2005 New Zealand general election

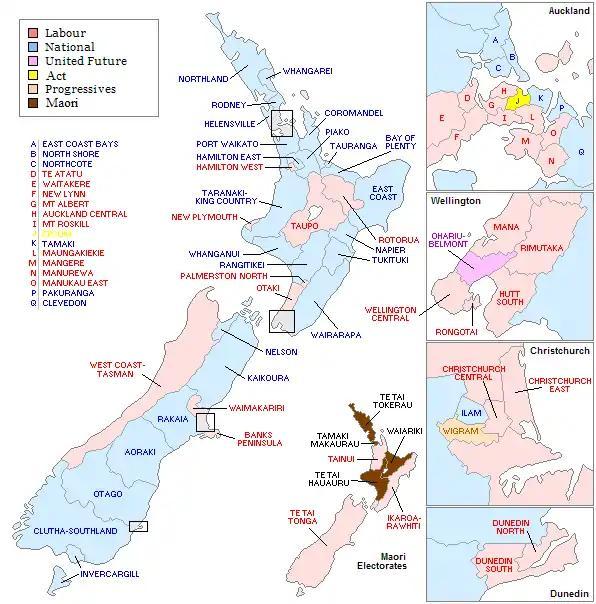
Party affiliation of winning electorate candidates.

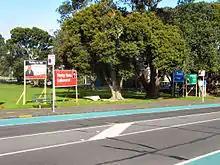
Election billboards advertise the parties and candidates standing nationwide and in each electorate

Going into the election, Labour had assurances of support from the Greens (six seats in 2005, down three from 2002) and from the Progressives (one seat, down one). This three-party bloc won 57 seats, leaving Clark four seats short of the 61 seats needed for a majority in the 121-seat Parliament (decreased from the expected 122 because the final results gave the Māori Party only one overhang seat, after it appeared to win two overhang seats on election night). On 5 October the Māori Party began a series of hui to decide whom to support. That same day reports emerged that a meeting between Helen Clark and Māori co-leader Tariana Turia on 3 October had already ruled out a formal coalition between Labour and the Māori Party. Māori Party representatives also held discussions with National representatives, but most New Zealanders thought the Māori Party more likely to give confidence-supply support to a Labour-dominated government because its supporters apparently heavily backed Labour in the party vote.